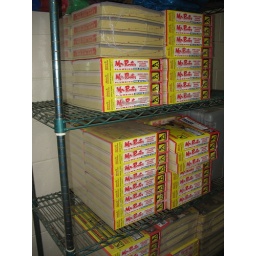
These are phone books near the lion holding pens. The lions uses them as scratch toys.